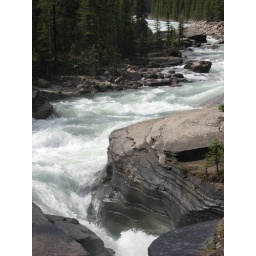
White water rapids on a river in the Rockies